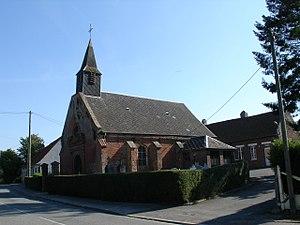
Église de La Loge
La Loge est une commune française située dans le département du Pas-de-Calais en région Hauts-de-France.